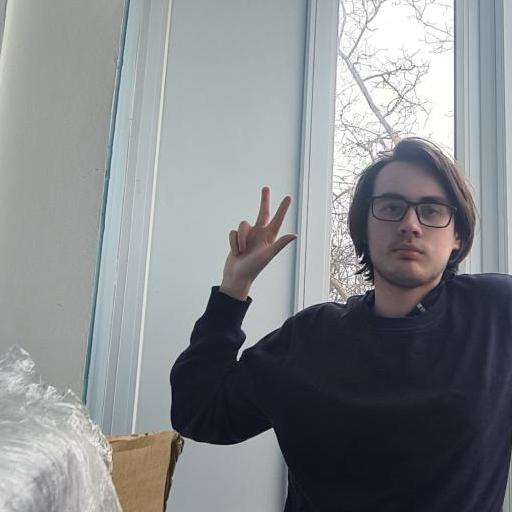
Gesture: three2